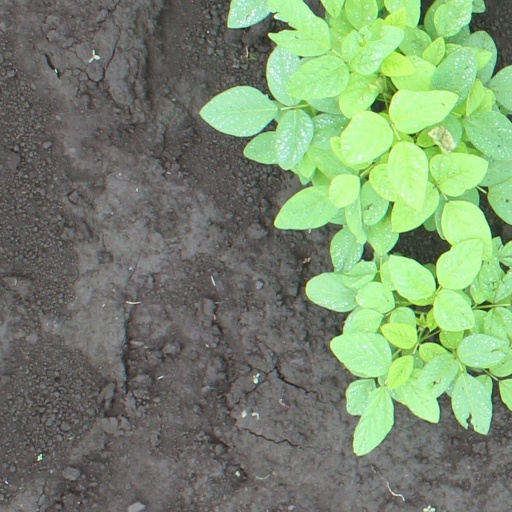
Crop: soybean